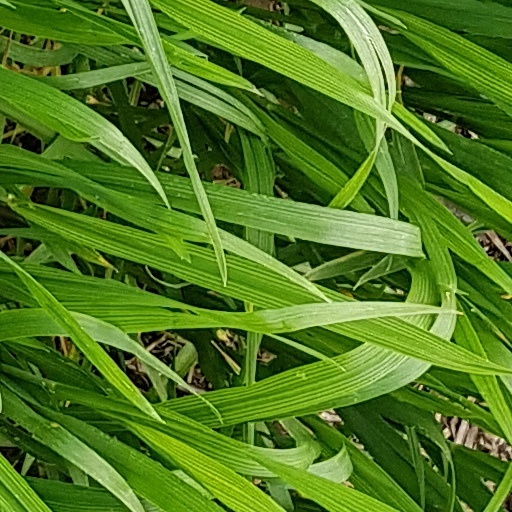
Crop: wheat